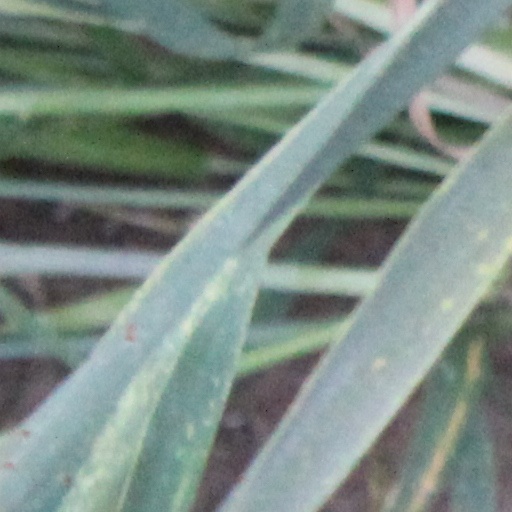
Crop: wheat